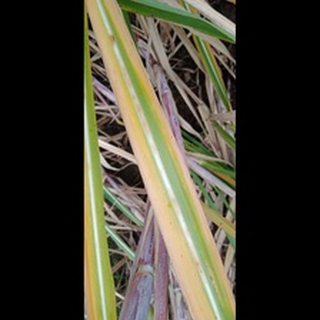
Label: sugarcane_yellow_leaf_disease